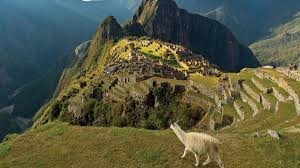
Landmark: Machu Picchu